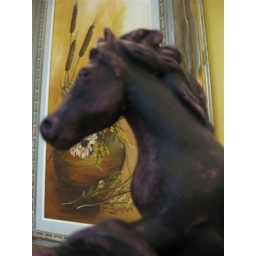
horses in the kitchen !